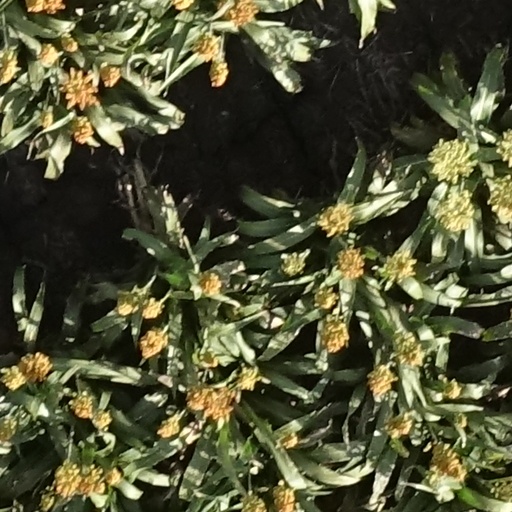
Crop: sorghum